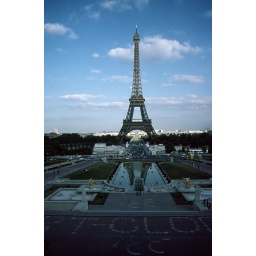
Eiffel Tower Paris with blue sky and white clouds. Graffiti in foreground.